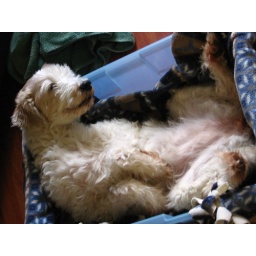
Andie lounging in her homemade dog bed, a Rubbermaid box with padding. She loves it.